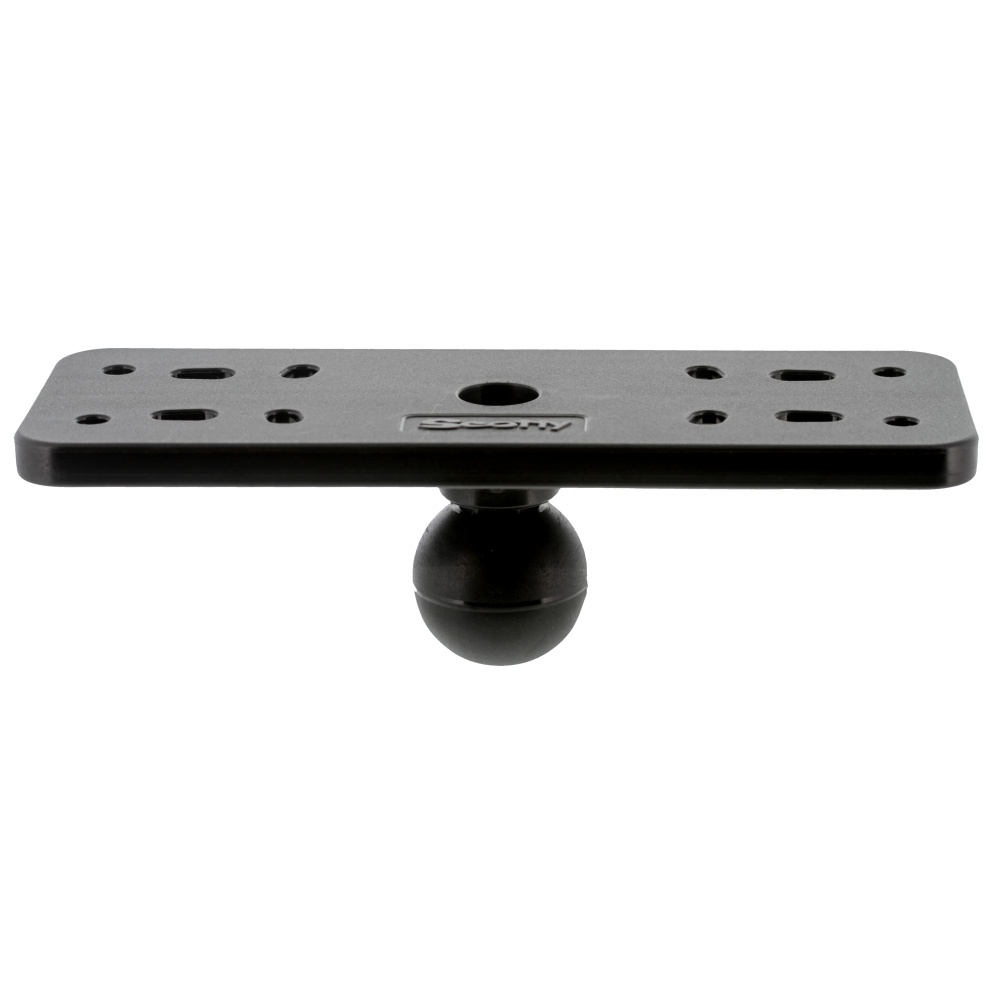
Scotty 165 1.5 Ball System Top Plate [0165]
165 1.5″ Ball System Top Plate Features: The multi-hole top plate fits most popular electronics brands UV-resistant engineering-grade nylon construction Corrosion-resistant stainless steel hardware 1.5″ ball joints allow for 360 degrees of rotation and 180 degrees of tilt at both ends 2-1/4” square fixed base For 7-9″ fish finders Holds your device securely in extreme conditions Easy grip T-knob for loosening or tightening Designed for 1/4” fasteners(sold separately) Specifications: Type: Mounting Brackets Box Dimensions: 3"H x 5"W x 12"L WT: 0.5 lbs UPC: 062017001654
Brand: Scotty
Category: Electronics > Marine Electronics > Fish Finders